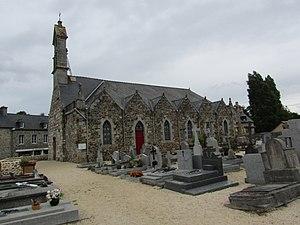
Église Saint-Gildas de Trégomeur
Trégomeur [tʁegɔmœʁ] est une commune française située dans le département des Côtes-d'Armor, en région Bretagne.
La liste des églises des Côtes-d'Armor recense de la manière la plus complète possible les églises, cathédrales et basiliques situées dans le département français des Côtes-d'Armor.